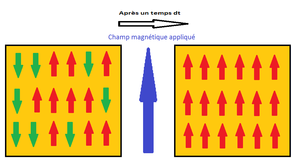
Saturation de l'aimantation de grain superparamagnétique suite à l'application d'un champ magnétique
Le superparamagnétisme est un comportement des matériaux ferromagnétiques ou ferrimagnétiques de grains de dimensions nanométriques. L’aimantation de ces grains peut se renverser spontanément sous l’influence de la température. Le temps moyen entre deux renversements est appelé temps de relaxation de Néel. En l’absence de champ magnétique appliqué, si le temps de mesure de l’aimantation des grains est beaucoup plus grand que le temps de relaxation de Néel, l'aimantation mesurée est nulle. On dit qu’ils sont dans un état superparamagnétique. Dans cet état, un champ magnétique extérieur peut aimanter les grains, comme dans un matériau paramagnétique. Néanmoins, la susceptibilité magnétique de grains superparamagnétiques est beaucoup plus grande que celle des matériaux paramagnétiques.